Missal of duke Novak

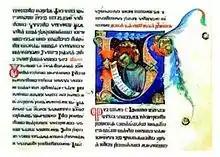
Missal

The missal itself was written in Croatian recension of the Church Slavonic language, in the Croatian angular Glagolitic script and quite possibly illuminated, by the royal knight "Novak Disislavić" on his estates in Krbava in 1368. The author's family descended from the Mogorović "gentis", which at that time belonged to the medieval institution "Nobiles duodecim generationum regni Croatiae". He was also named the duke of Šolgov in Hungary and duke of Nin in Dalmatia. The missal was written as a pledged gift to a church, where he was to be buried after death.